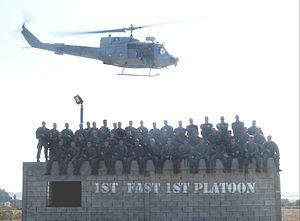
Le Marine Corps Security Force Regiment est une unité dédiée à la sécurité et à la lutte contre le terrorisme du Corps des Marines des Etats-Unis. Il fournit des forces de sécurité pour garder les installations navales prioritaires, notamment celles contenant des navires et des armes nucléaires. Il fournit également des équipes de sécurité antiterroriste de flotte et des équipes d'arrestation tactique. Les marines qui terminent la formation des Forces de sécurité se voient attribuer une spécialité professionnelle militaire secondaire 8152, tandis que les instructeurs peuvent obtenir le MOS 8153.